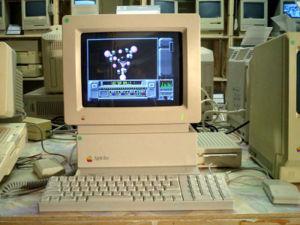
Cet article est partiellement ou en totalité issu de l’article de Wikipédia en anglais intitulé « Timeline of the Apple II family ».